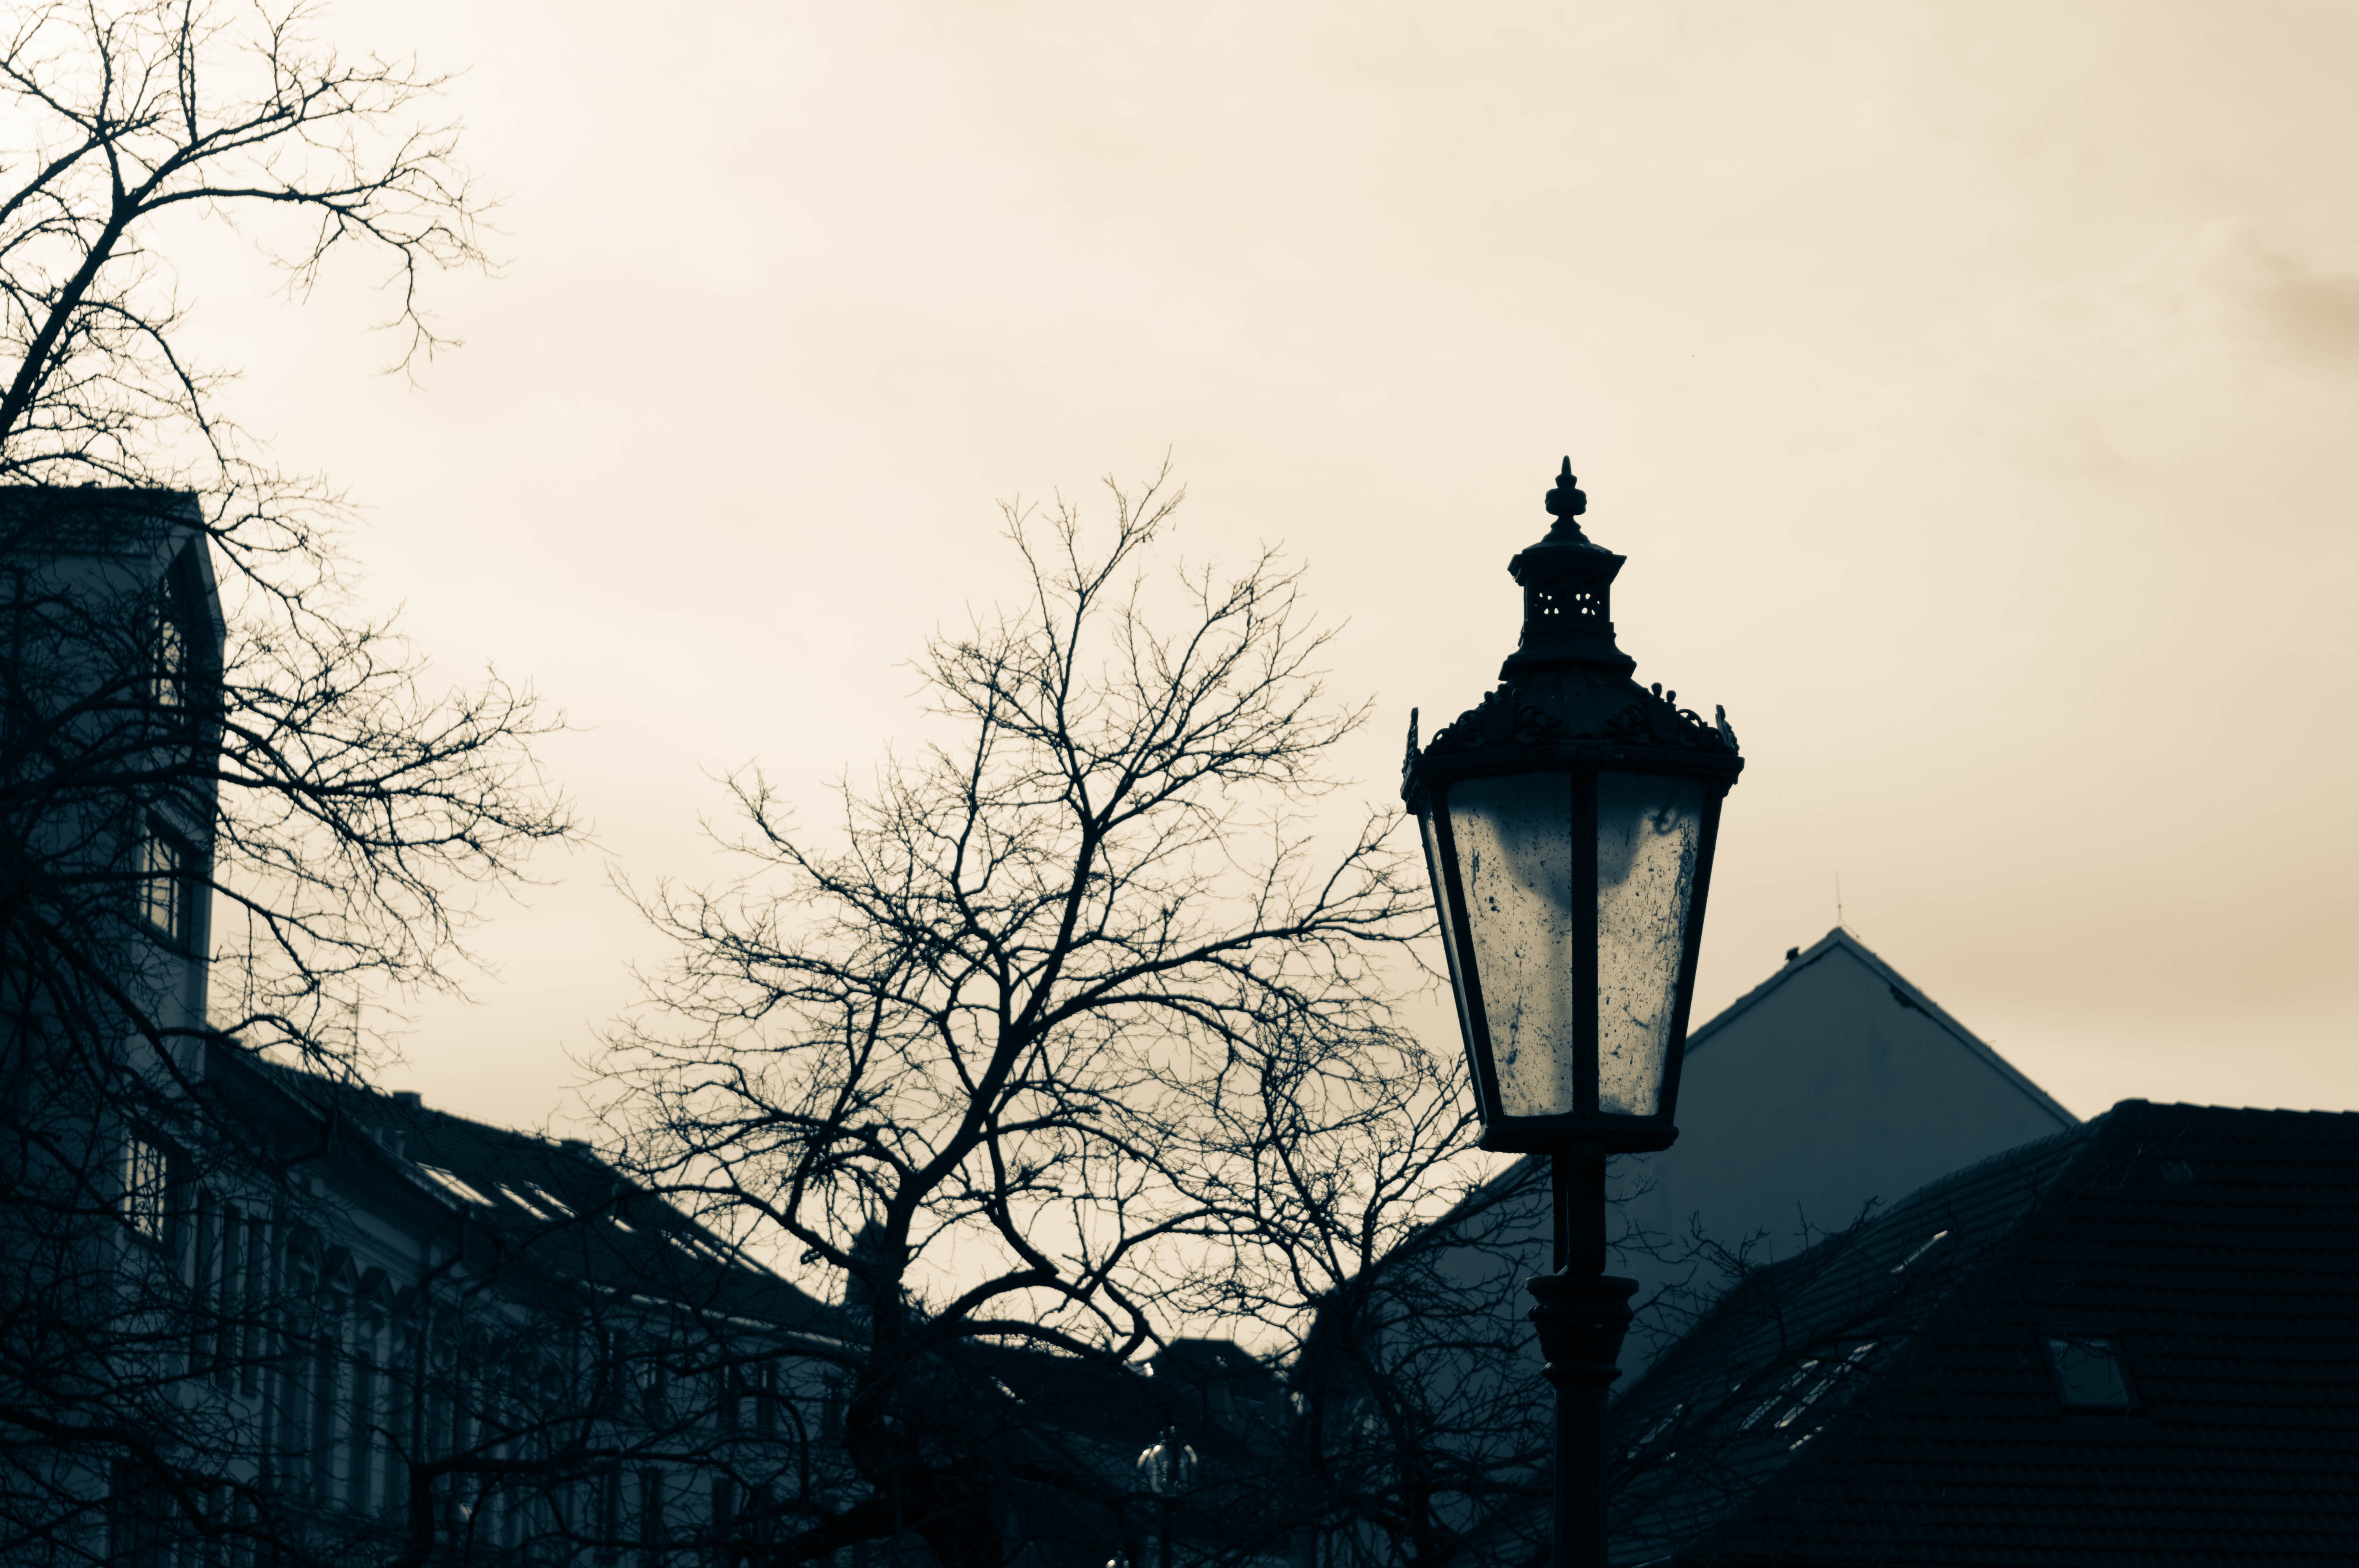
tree, silhouette, winter, cloud, sky, sunset, sunlight, morning, dawn, city, dusk, evening, tower, darkness, blue, lamp, steeple, atmospheric phenomenon